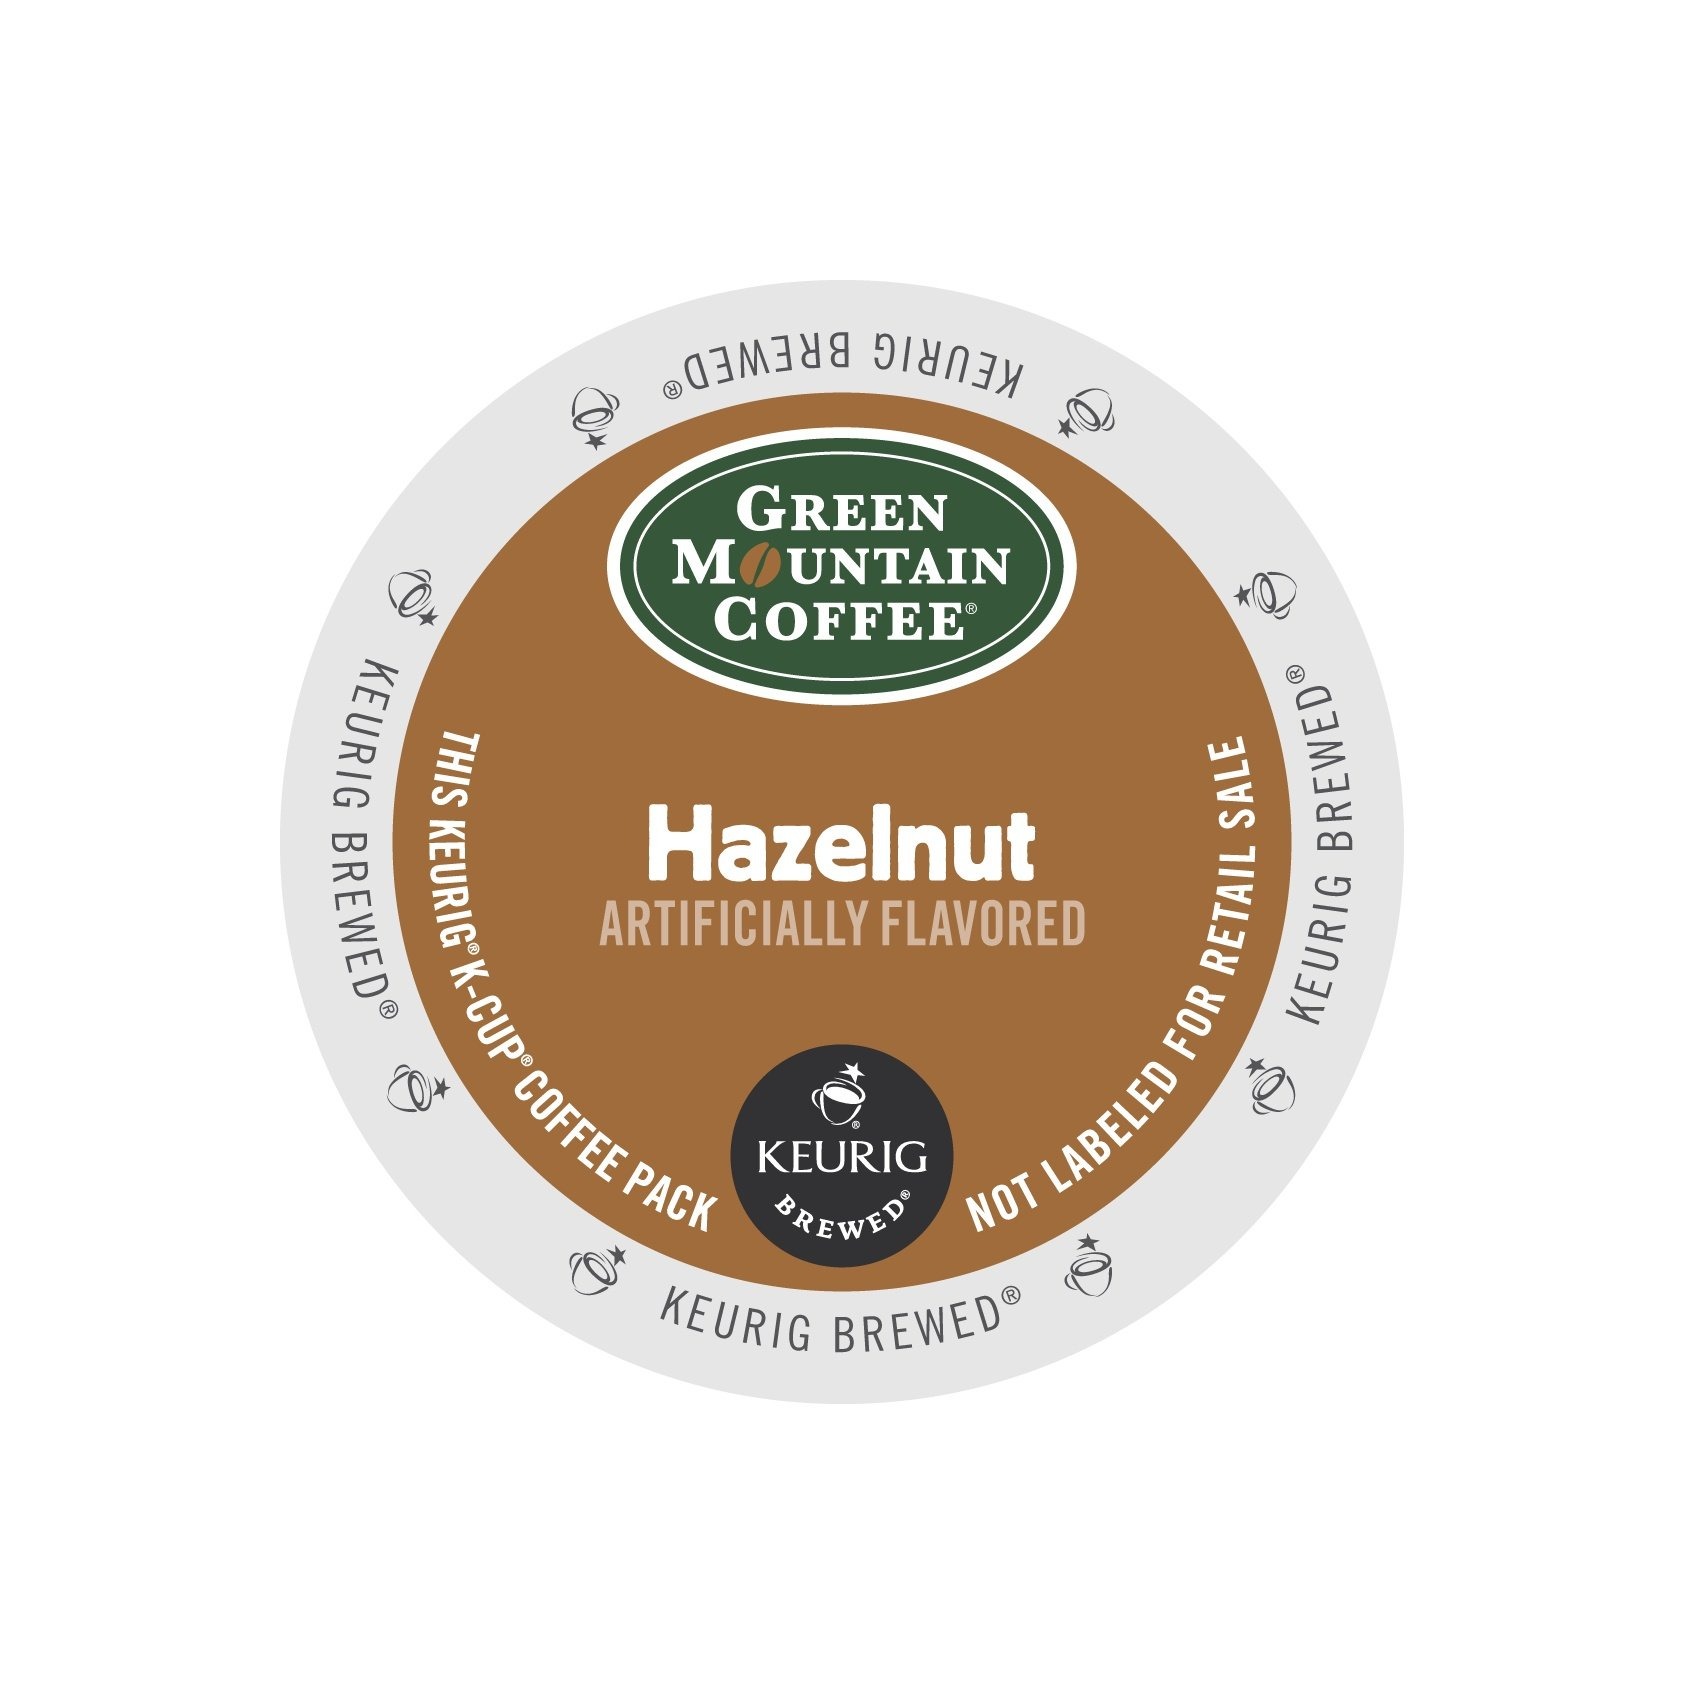
Item Name: Green Mountain Coffee Hazelnut K-Cup Coffee
Bullet Point 1: A lighter roasted coffee
Bullet Point 2: Hazelnut is buttery and sweet with the rich flavor of warm roasted nuts
Bullet Point 3: 96 K-Cups
Product Description: Green Mountain's Hazelnut coffee offers the toasted, buttery hazelnut flavor that everybody loves in just the right proportions.<p>Green Mountain's flavored coffees are free of calories and carbs, and have no additional nutritional impact. There are no sugars or sweeteners of any kind. So while Green Mountain Hazelnut may taste indulgent, it's absolutely guilt-free.
Value: 96.0
Unit: Count

Price: 14.99